The X-Files Game

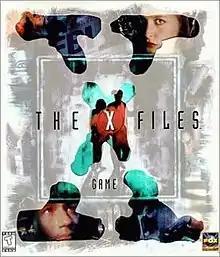

The X-Files Game is a 1998 interactive film developed by HyperBole Studios and published by Fox Interactive for Windows, Mac OS and PlayStation. The game takes place somewhere within the timeline of the third season of the American television series "The X-Files", following a young Seattle-based FBI agent named Craig Willmore who is assigned by Walter Skinner to investigate the disappearance of agents Fox Mulder and Dana Scully.